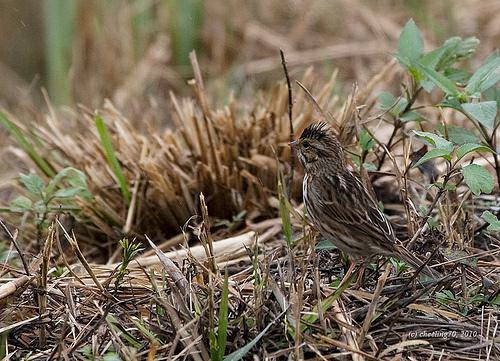
A photo of a savannah sparrow